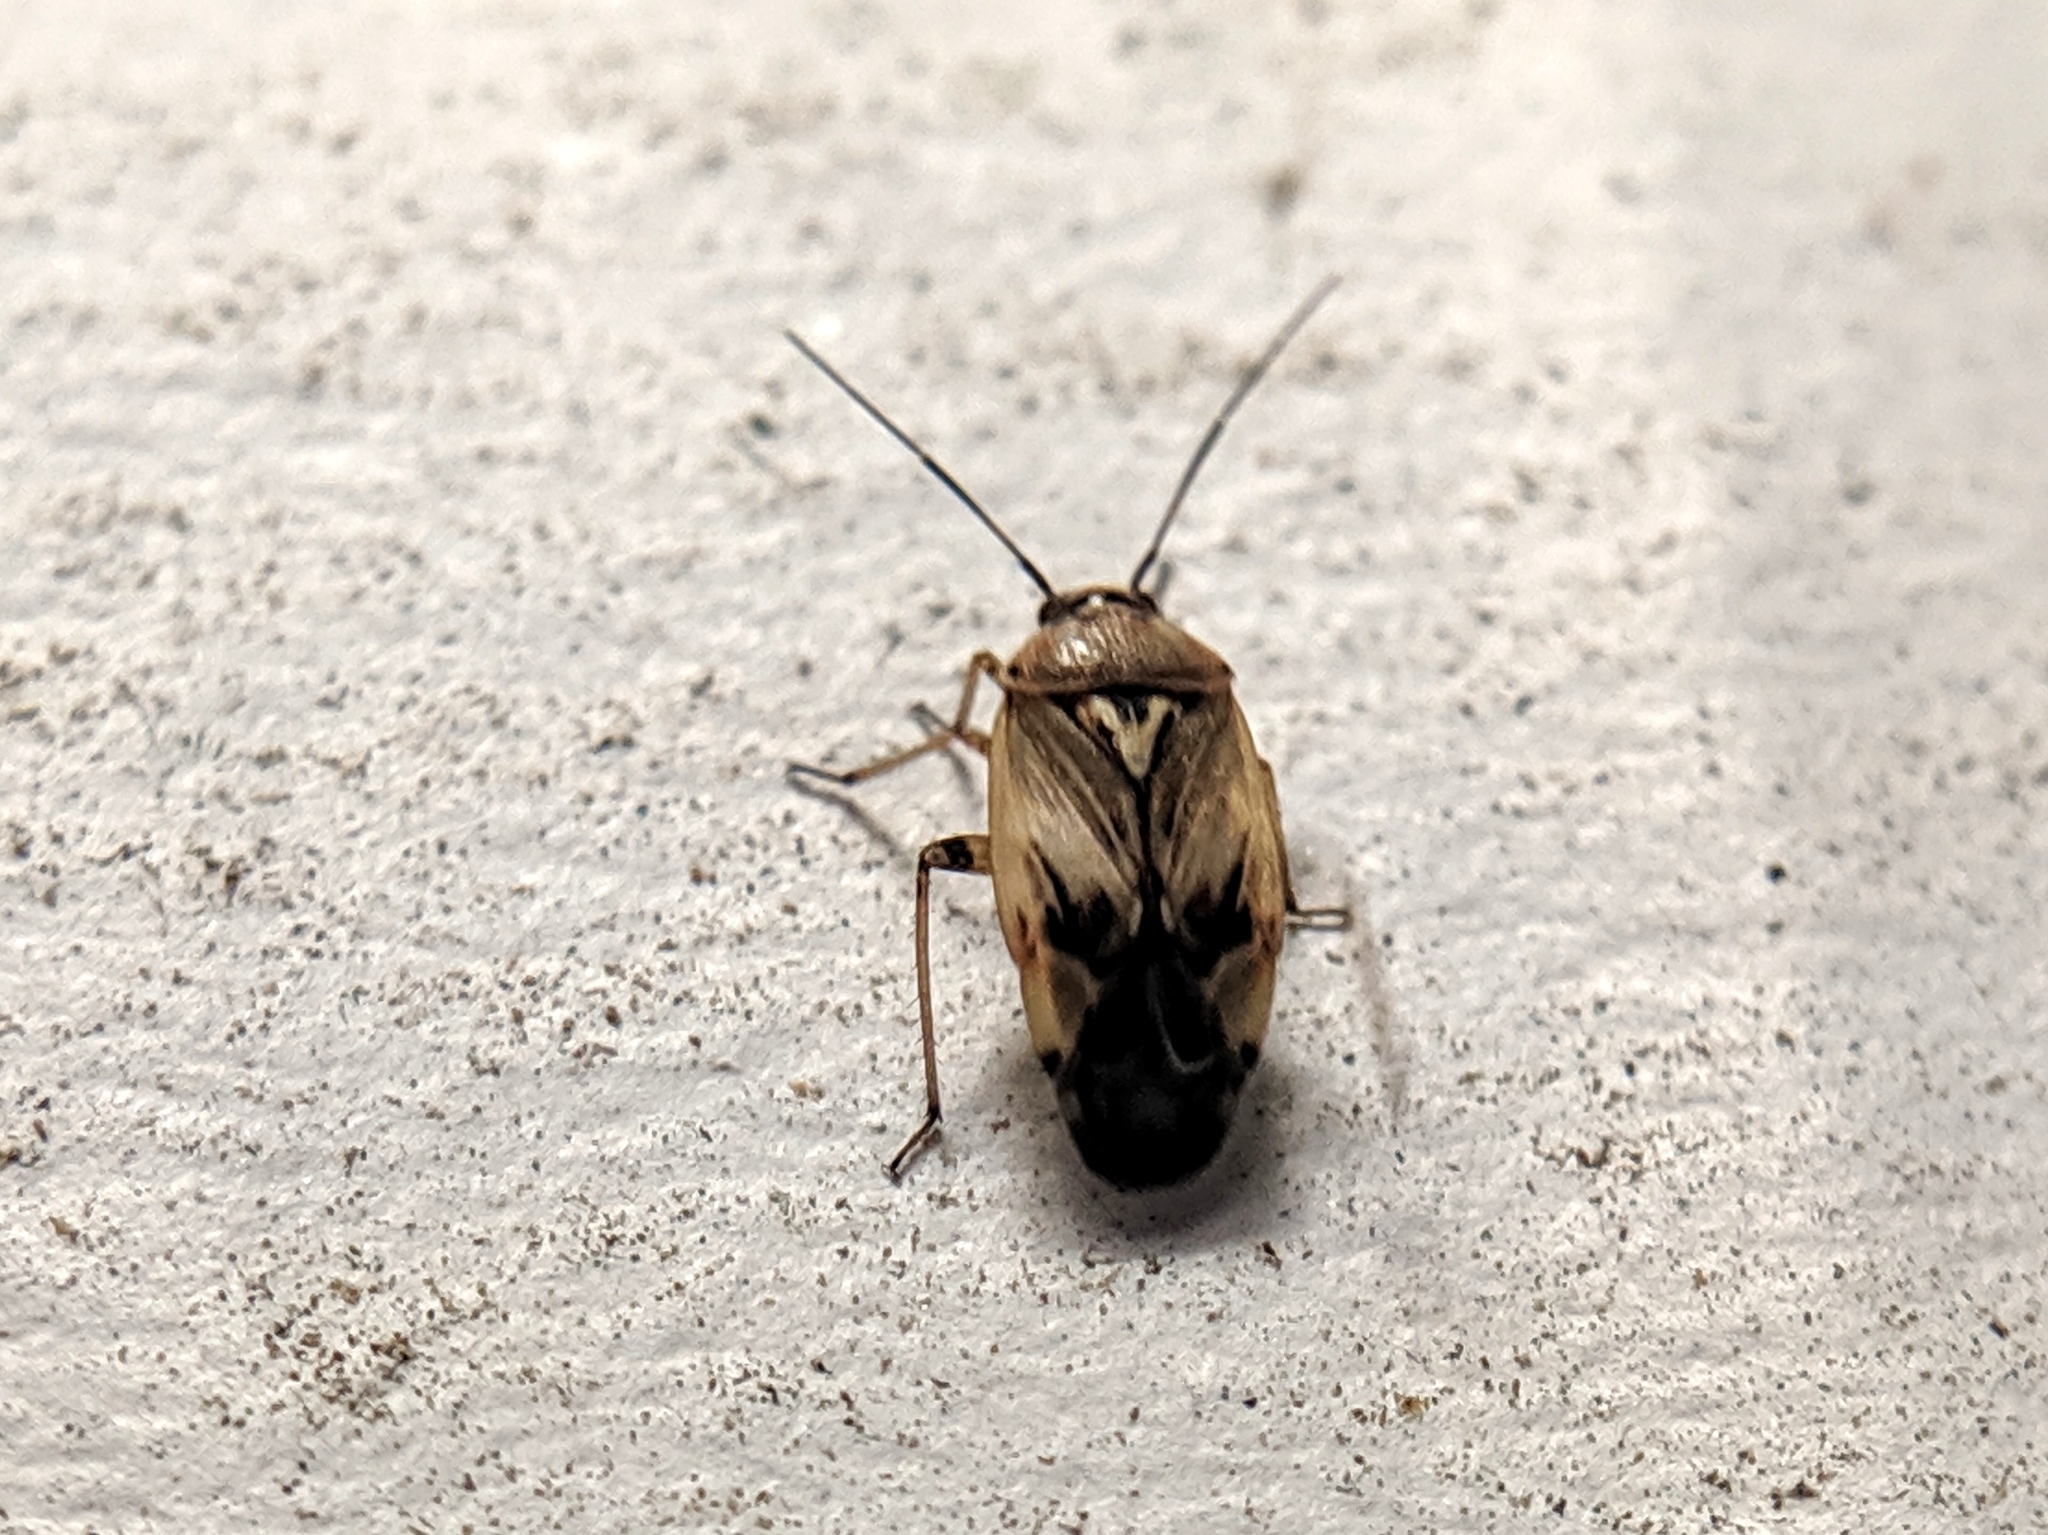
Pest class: lygus_bug